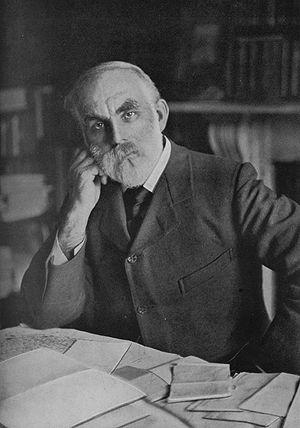
La circonscription de Battersea est une circonscription électorale anglaisr située dans le Grand Londres, et représentée à la Chambre des Communes du Parlement britannique.
Le secrétaire d'État aux Affaires, à l'Innovation et aux Compétences est le membre du gouvernement britannique placé à la tête du département des Affaires, de l'Innovation et des Compétences.
John Elliot Burns PC était un syndicaliste, homme politique, Membre du Parlement et membre du gouvernement, socialiste puis libéral de la fin du XIXᵉ siècle début du XXᵉ siècle. Pendant sa retraite, il devint historien de la ville dont il avait été l'élu : Londres.